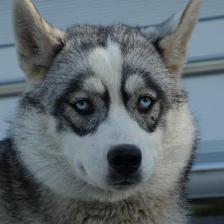
Label: animals